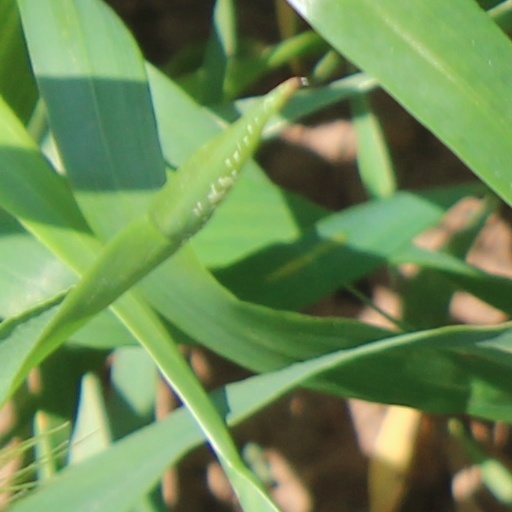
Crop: wheat